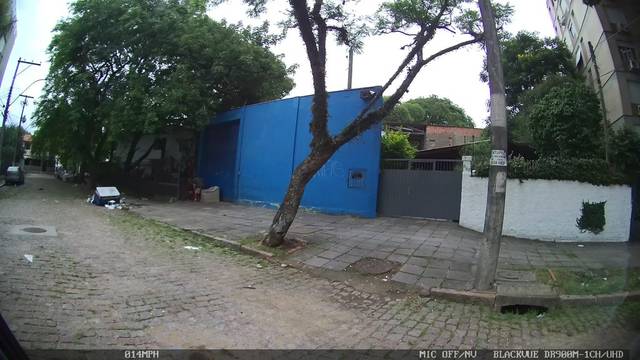
Region: Brazil
Coordinates: -30.043, -51.21